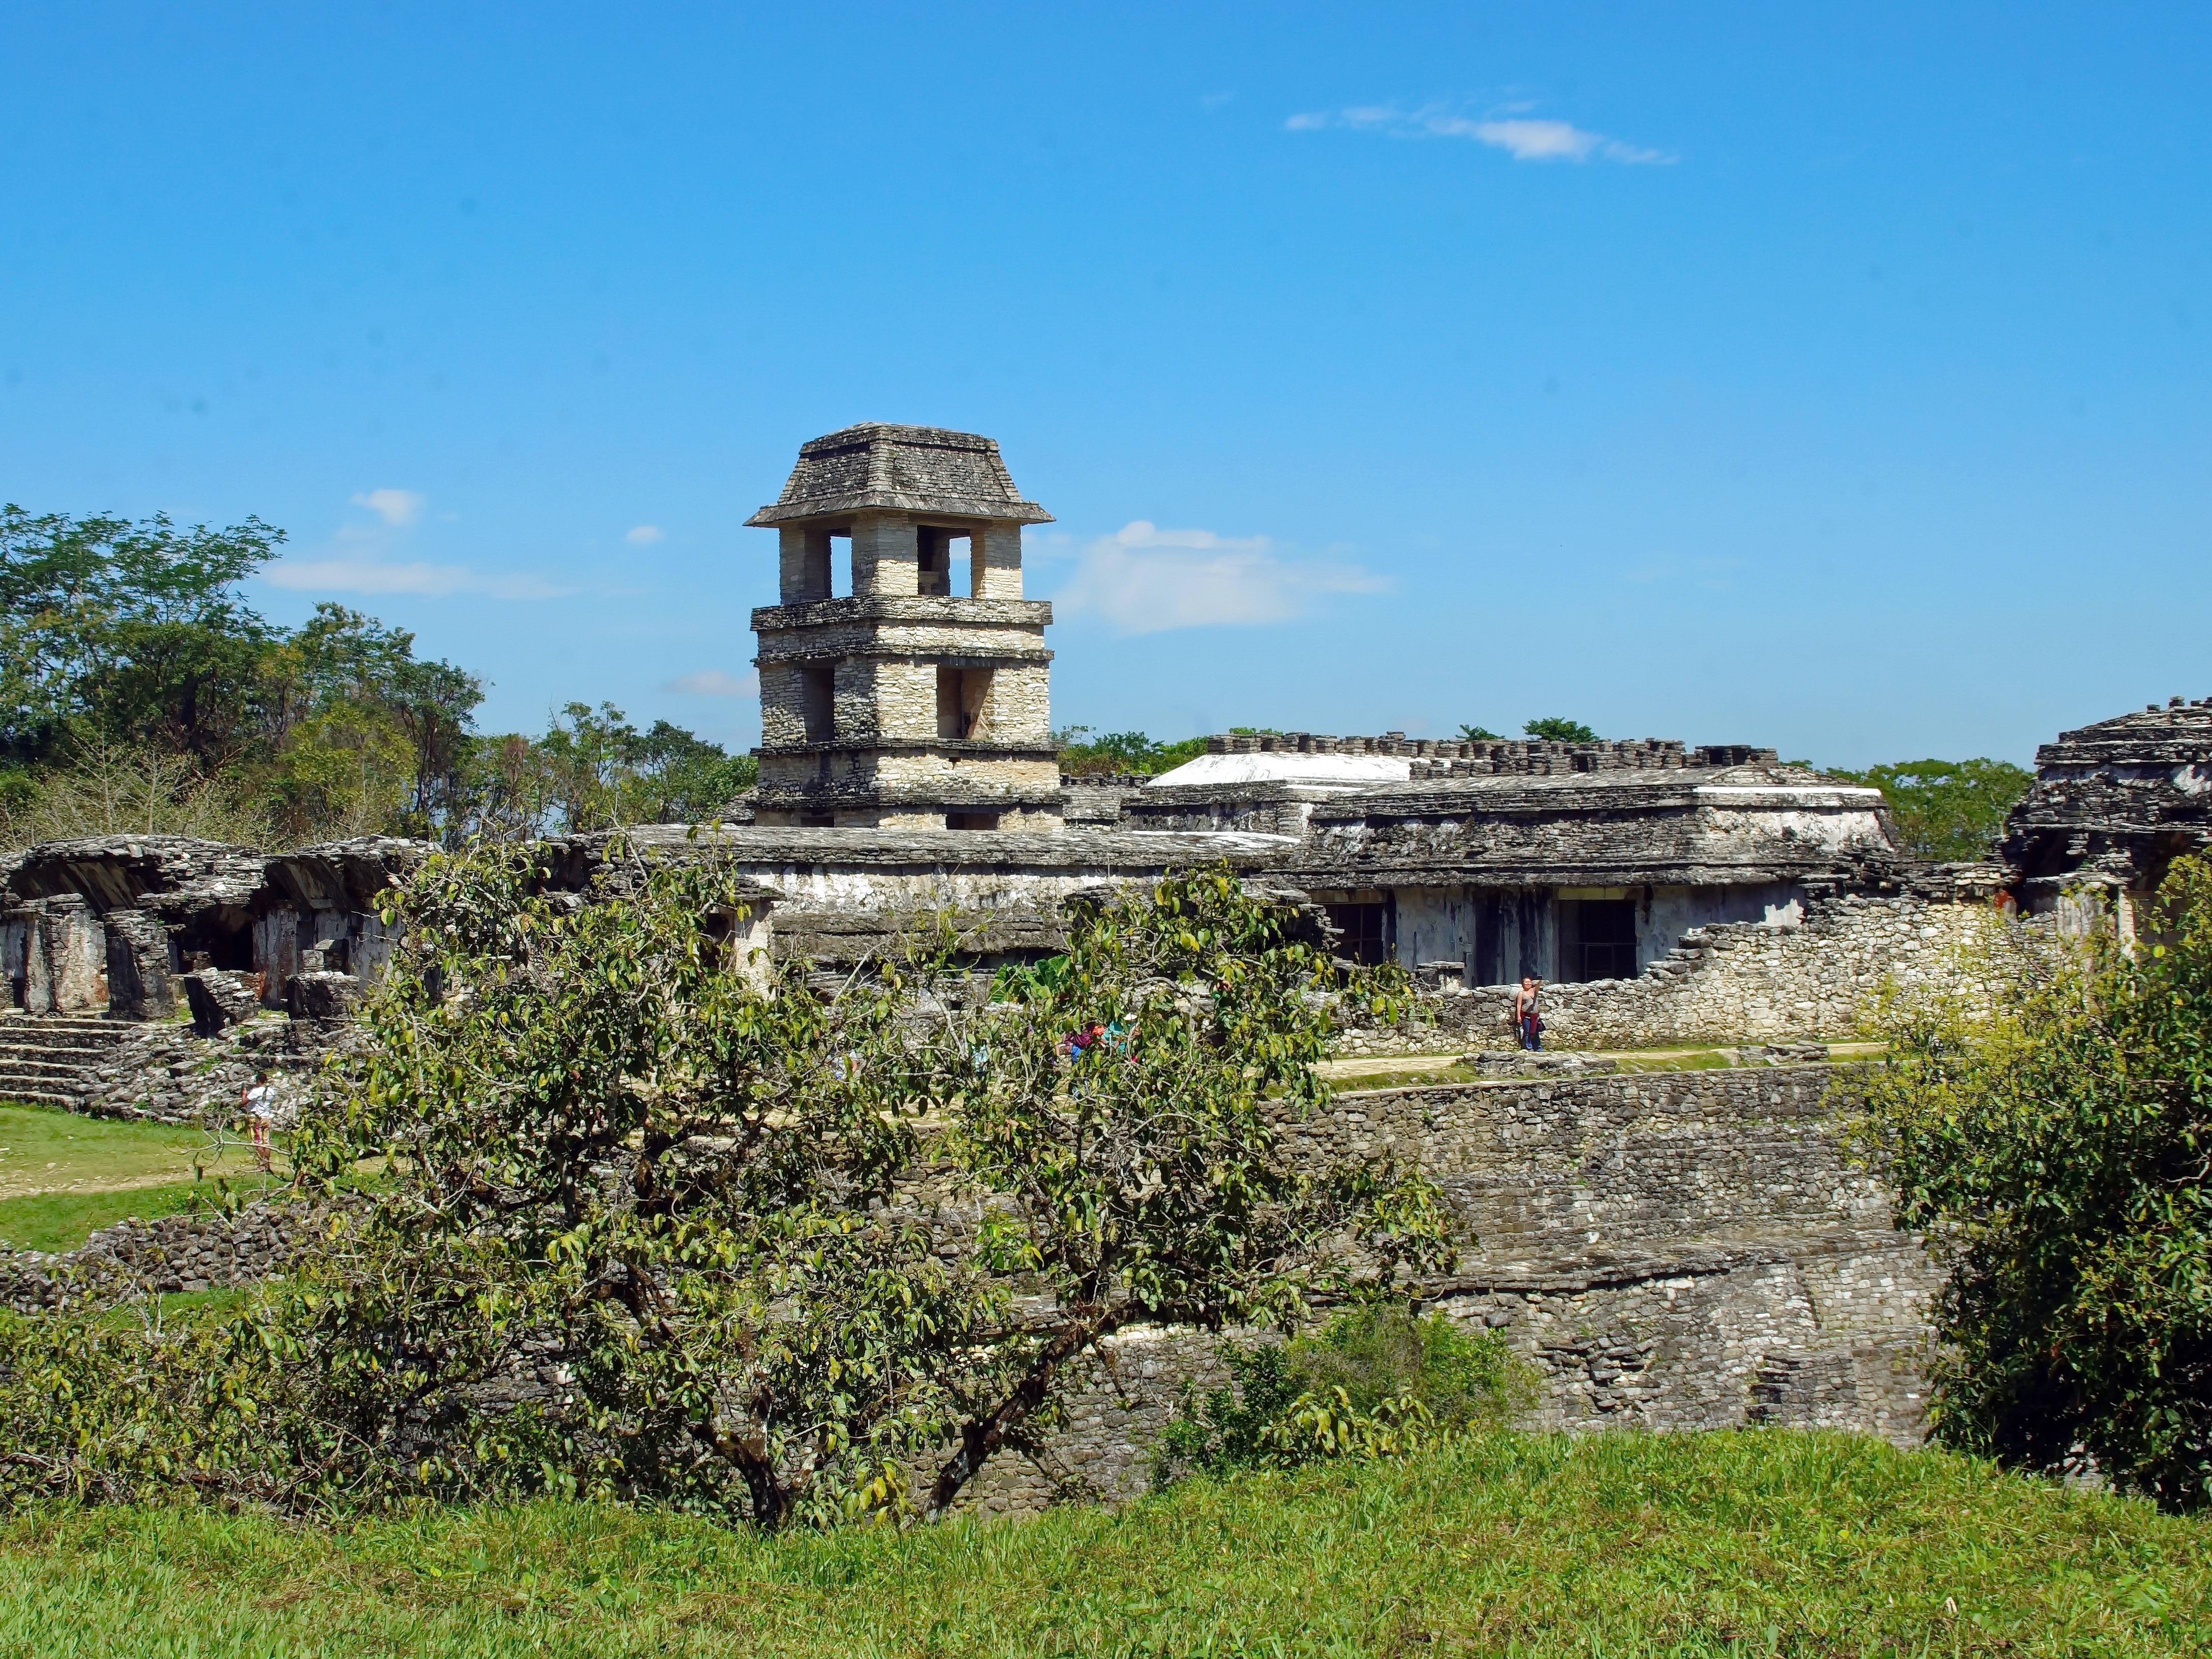
building, chateau, palace, city, vacation, tower, landmark, fortification, tourism, archaeology, mexico, ruins, estate, maya, rural area, archaeological site, palenque, historic site, ancient history, maya civilization